Pratt House (Elmira, New York)

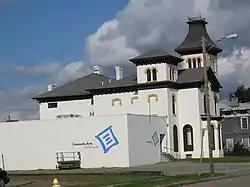
Pratt House, October 2009

Pratt House is a historic home located at Elmira, Chemung County, New York. It is a large scale brick dwelling in the Italianate style. It has a cross-gable plan and features two asymmetrical towers, a projecting polygonal bay, and a stepped back, Arts and Crafts style north wing. The lower tower has a pyramidal roof and the taller tower a bell cast roof embellished with cresting. It was originally located on Union Place, but moved to its present location in 1872 when it was extensively remodeled to its present appearance. The rear wing was added in the 1920s when it was home to the Elmira Eagles Aerie 941.